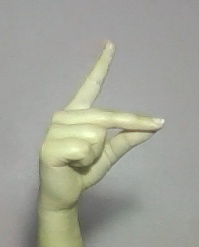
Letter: ta